Yvonne Galligan

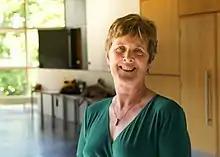

Yvonne Galligan OBE is an Irish political scientist and consultant who is currently teaching at Queen's University Belfast in Northern Ireland. She holds a Ph.D. in Political Science from Trinity College Dublin.